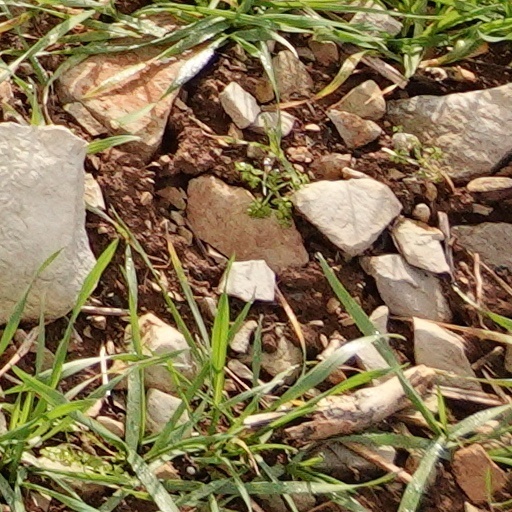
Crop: wheat